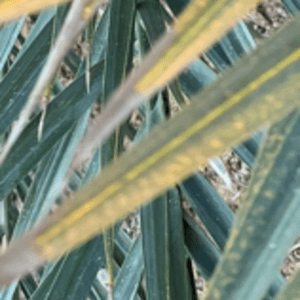
Label: Potassium Deficiency